Oboro Station

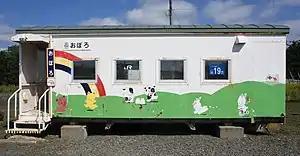
The station building in September 2018

is a railway station on the "Hanasaki Line" section of the JR Hokkaido Nemuro Main Line. Located in Akkeshi, Hokkaidō, Japan, the station opened on December 1, 1917.